House (steamboat)

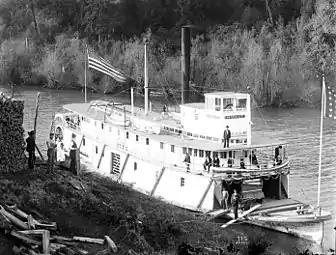
The Columbia river steamer "Mascot". The built up cabins aft of the open front deck are collectively called the "house."

House is a steamboat term referring to the cabin structure of a steamboat. Generally the house includes every structure on steamboat built above the first deck, which is usually called the freight deck or the engine deck.